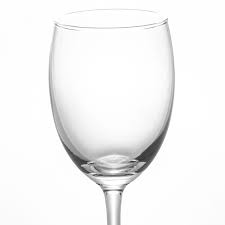
Label: glass